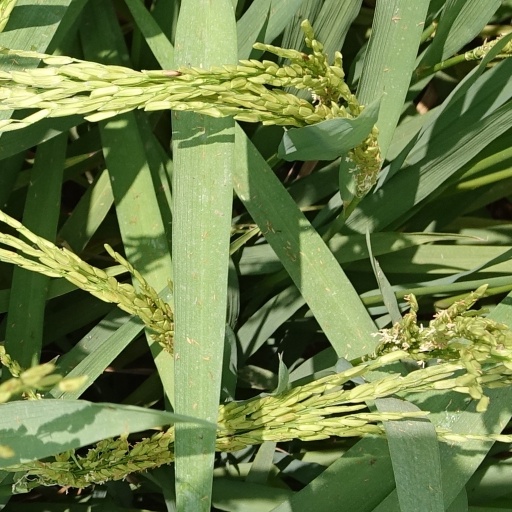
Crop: rice